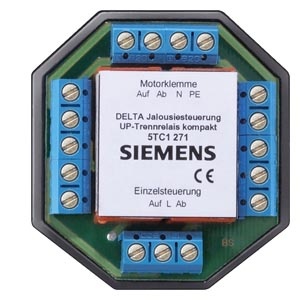
5TC1271 Siemens
5TC1271 Siemens Description: DELTA shutter controller FM isolating relay compact with extension input 3 A, 230 V AC for standard flush-mounting boxes 60 mm Weight: 0.093kg SKU: 5TC1271 Delivery: We ship via global express services, such as DHL, Fedex, Swiss Post. Warranty: 3 Years AW warranty, for peace of mind.
Brand: Siemens
Category: Hardware > Power & Electrical Supplies > Electrical Switches > Specialty Electrical Switches & Relays > Pressure Switches